Llandyssul railway station

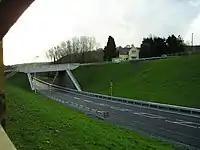
The old stationmaster's house overlooking the bypass built on the course of the old railway.

The Teifi Valley Railway was originally conceived as a broad-gauge line between Carmarthen and Cardigan. The line was opened temporarily in 1860, under the South Wales Railway and was fully opened the following year. It was operated by the Carmarthen and Cardigan Railway between Carmarthen and Cynwyl Elfed. In 1864, the line was extended to Pencader and Llandysul.